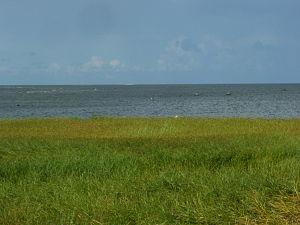
Kakralaid est une très petite île d'Estonie inhabitée, en mer Baltique, à l'ouest du pays.